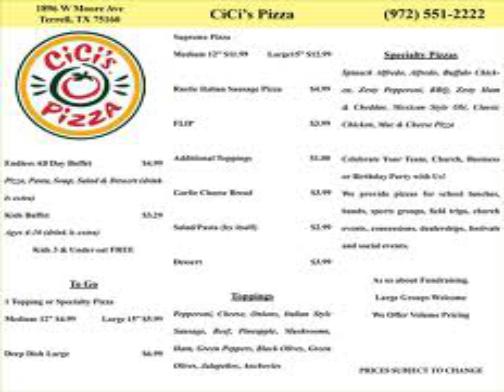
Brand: CiCi's Pizza
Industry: Food